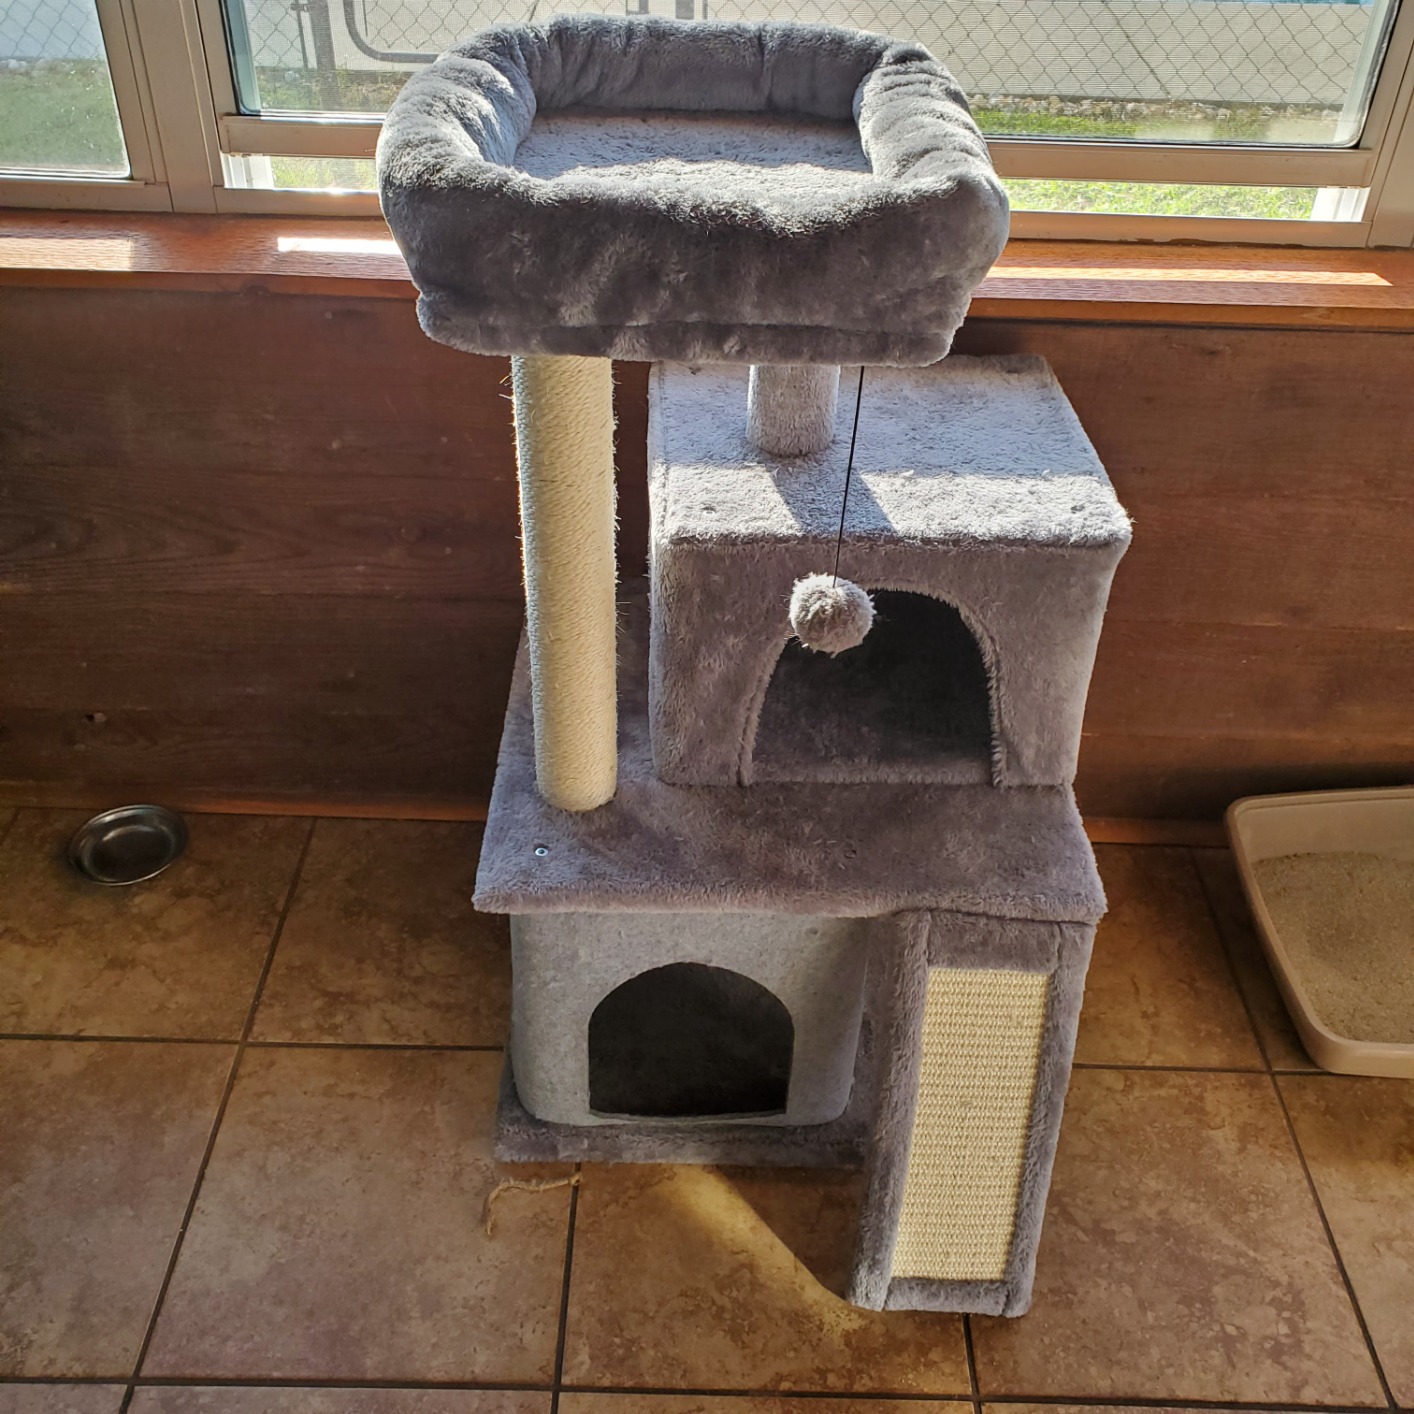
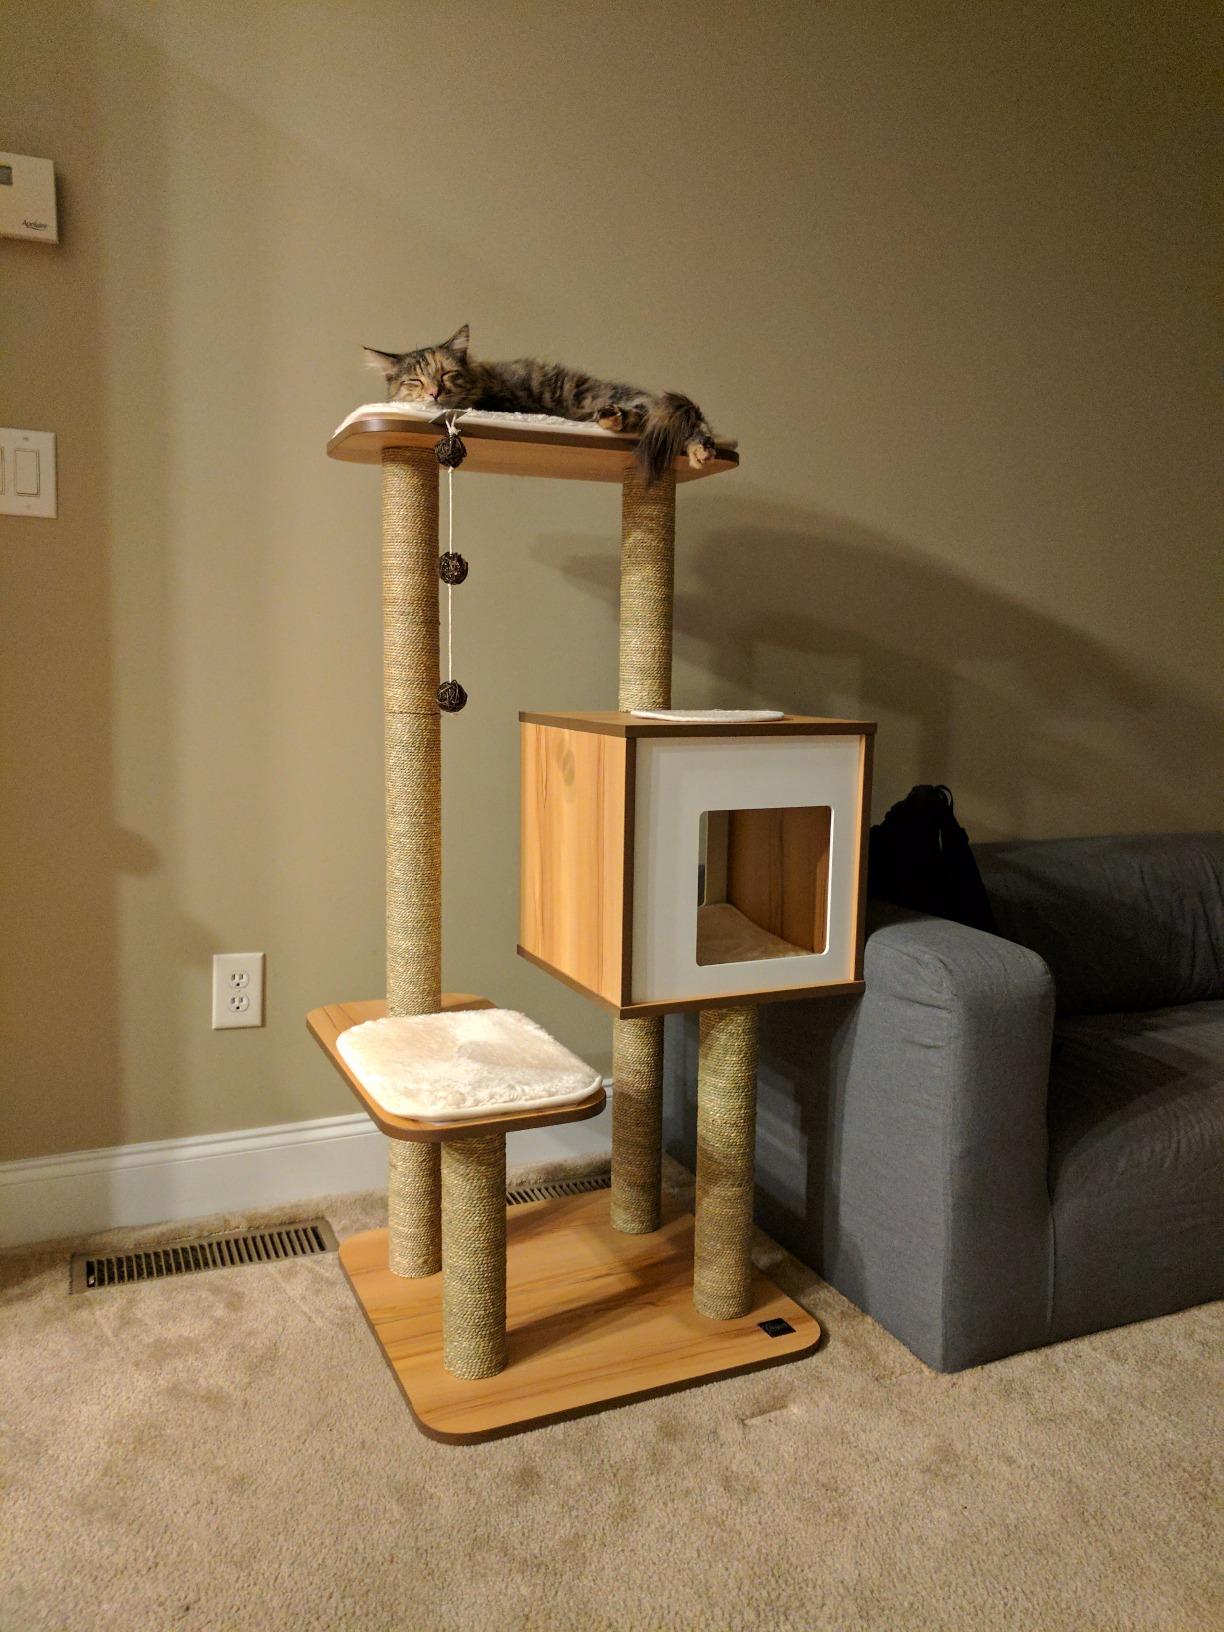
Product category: items_cat tree
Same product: no